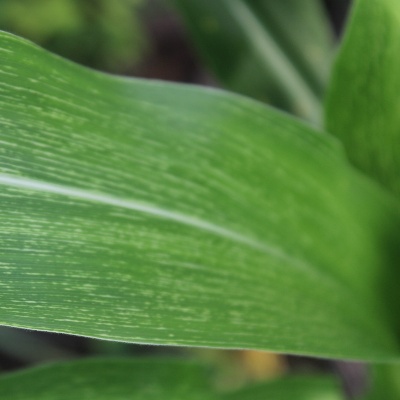
Crop: Maize
Condition: streak virus